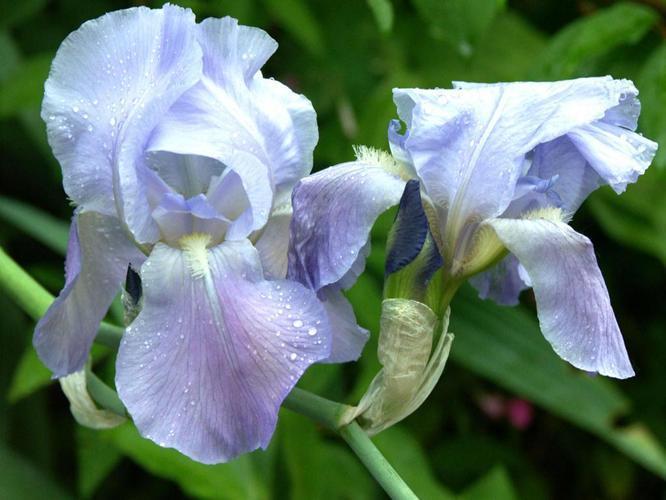
Label: bearded iris